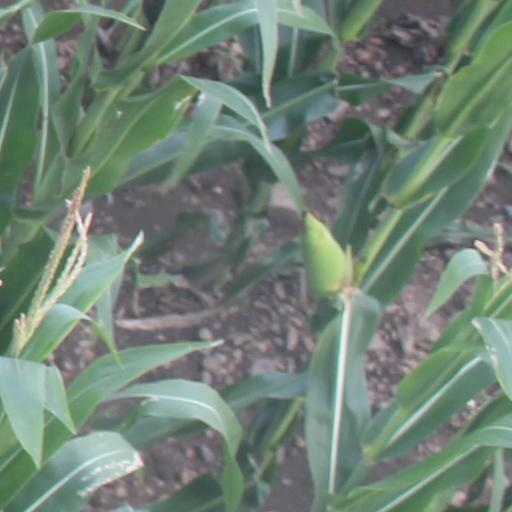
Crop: maize; corn